Magnus Haglund

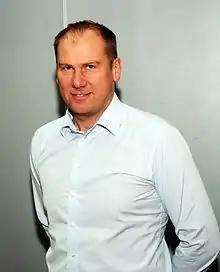

Magnus Haglund (born 15 April 1973) is a Swedish football coach and former player. He is currently unemployed after being sacked at Halmstads BK. He has previously managed IF Elfsborg and Lillestrøm SK, having signed a two-year contract starting in January 2012. In 2006, he led IF Elfsborg to its first league title in 45 years with Peter Wettergren.